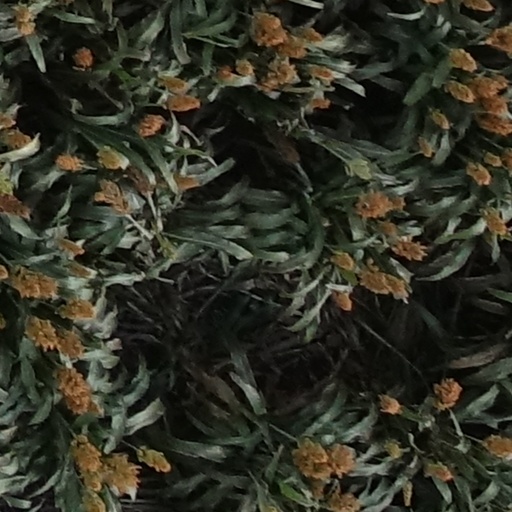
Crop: sorghum